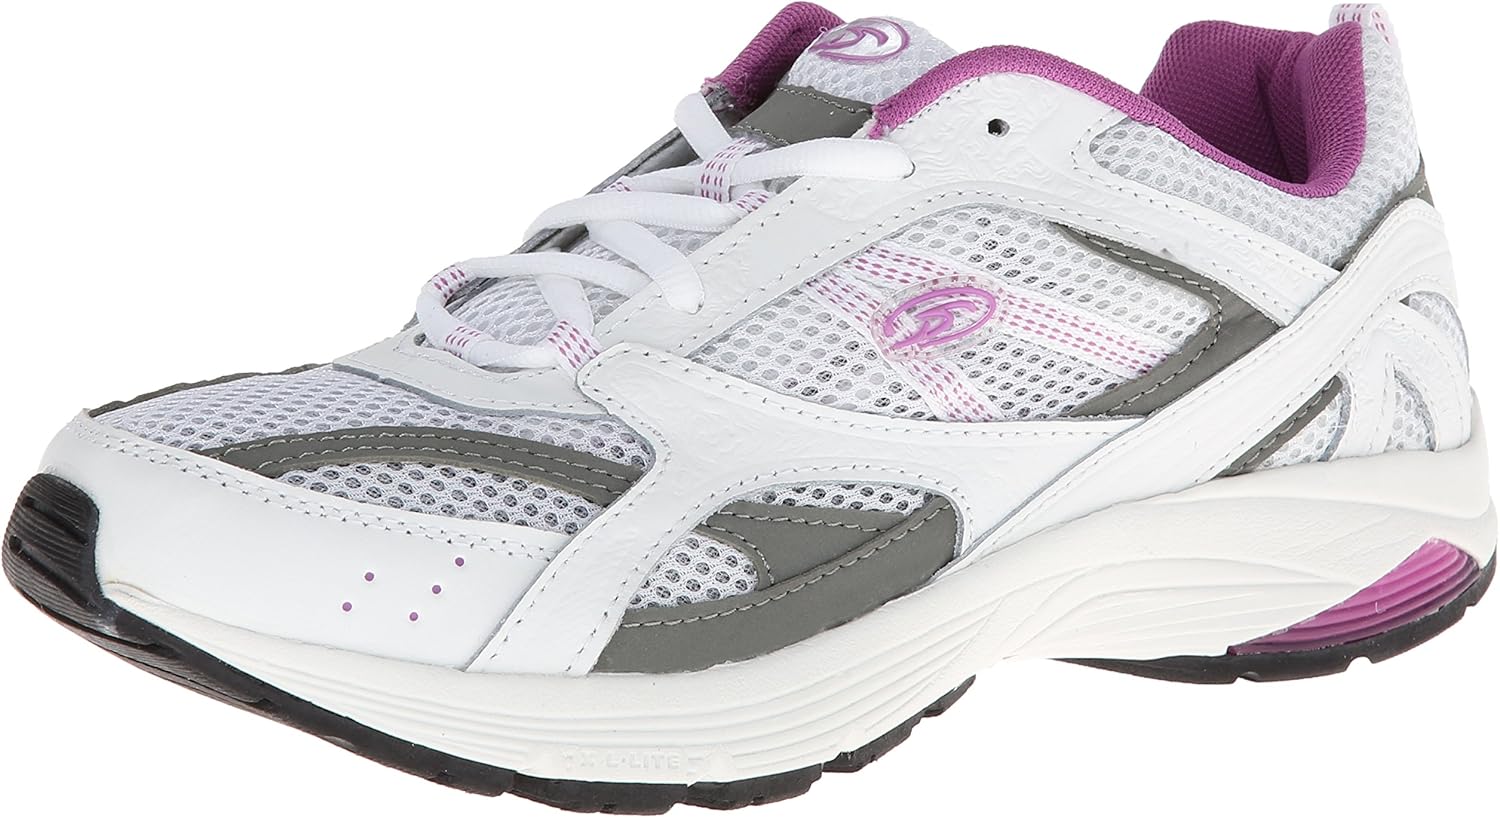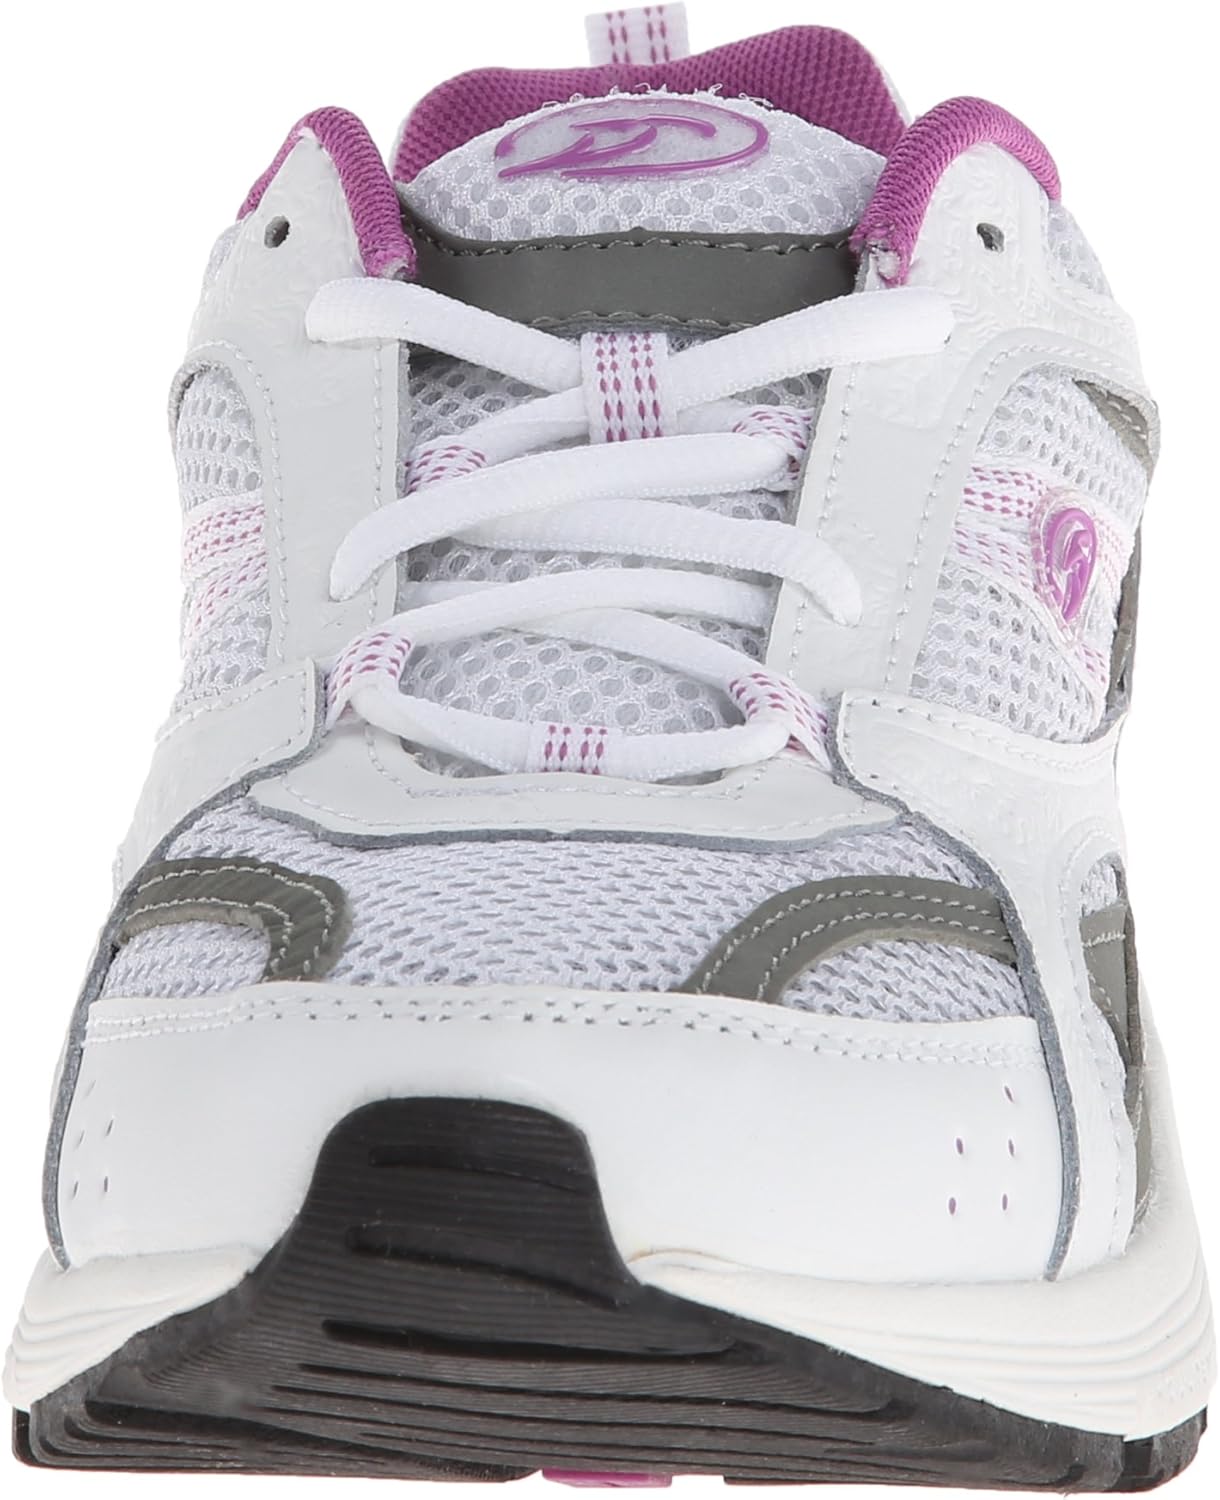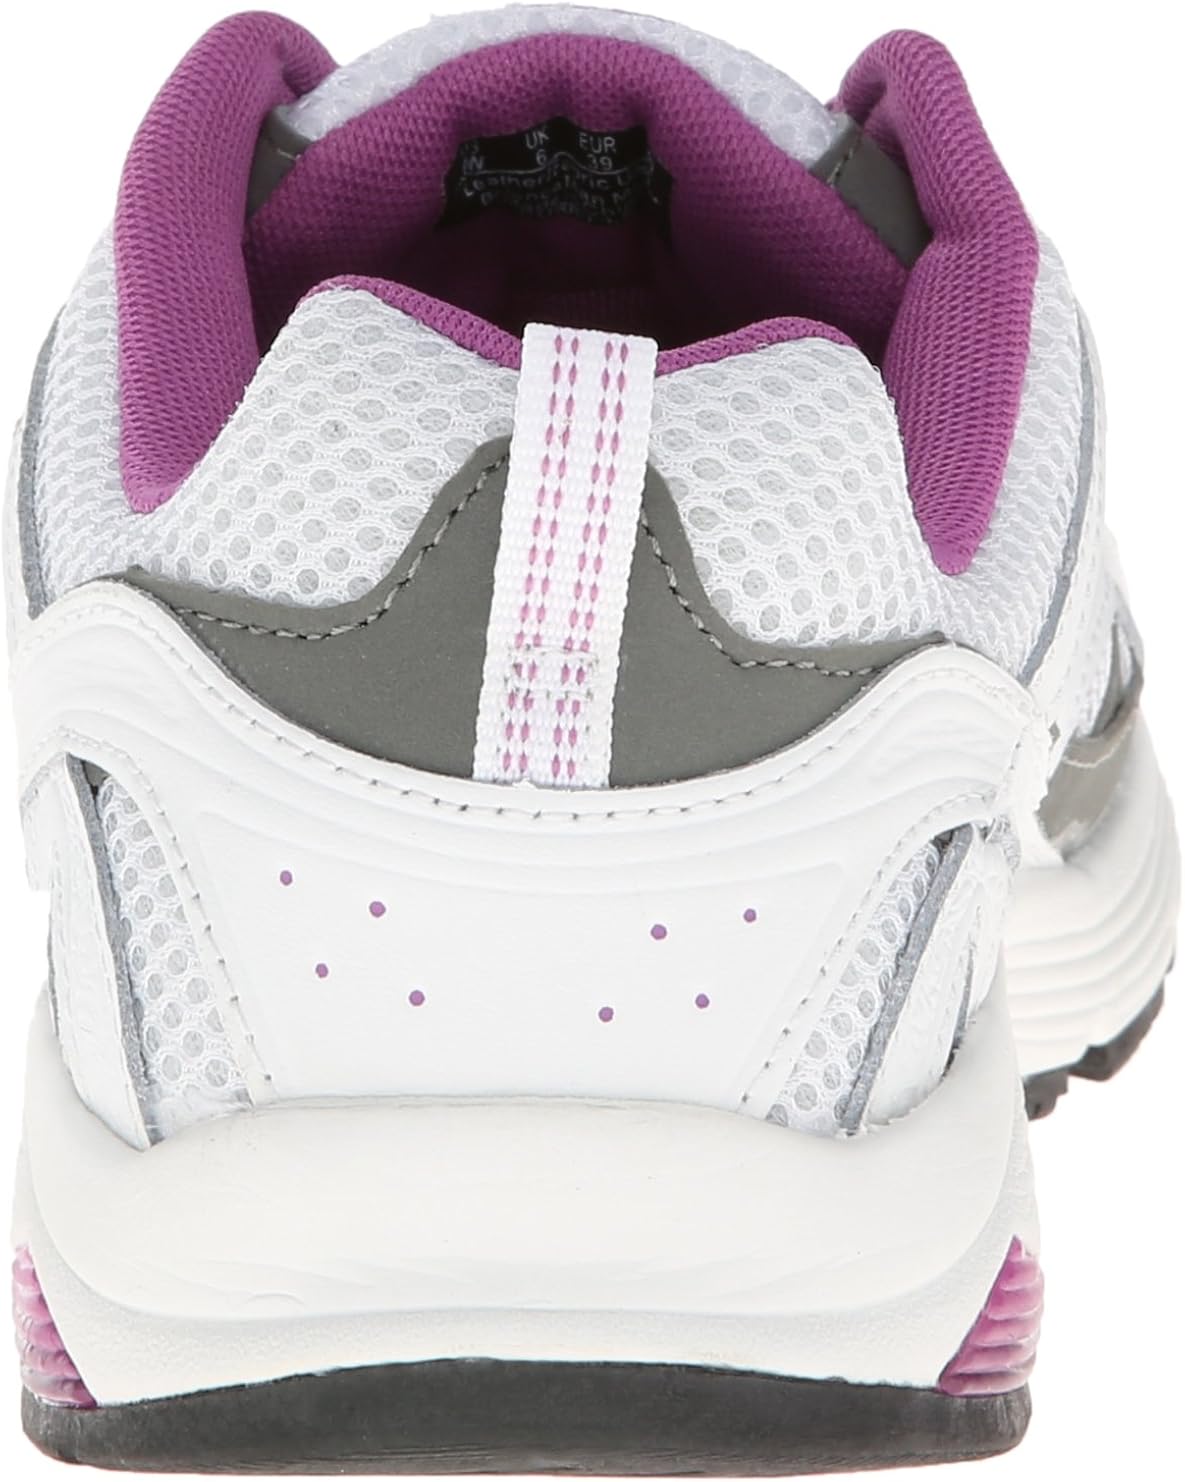
Dr. Scholl's Women's Curry-ls Fashion Sneaker
Category: AMAZON FASHION
From the moment its iconic exercise sandals hit the shelves in 1968, Dr. Scholl's has been a brand synonymous with comfortable footwear and healthy feet. Today, Dr. Scholl's offers footwear in a variety of fashionable styles that range from casual to elegant, to fun and funky. Dr. Scholl's continues its tradition of using the latest podiatric medicine and research to revolutionize the way Americans think of, and care for, their feet.
Features: 100% Leather and Textile | Imported | Rubber sole | Heel measures approximately 1.25" | Lace-up fashion sneaker featuring blind eyelets and contrasting mesh sockliner